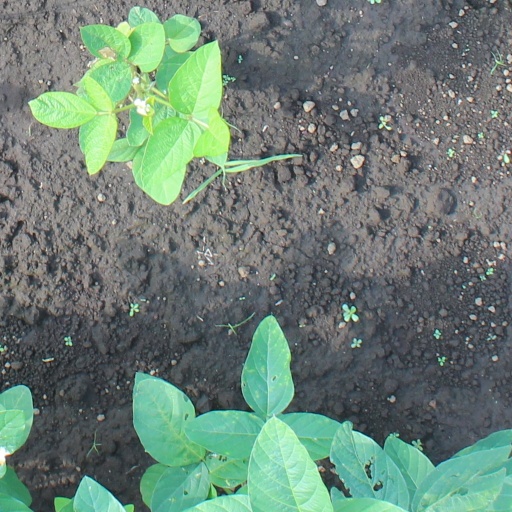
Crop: soybean